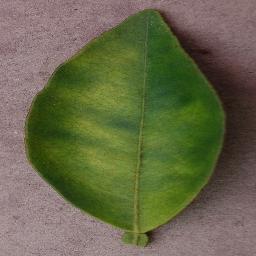
Label: Orange___Haunglongbing_(Citrus_greening)